Robert Marsham (cricketer)

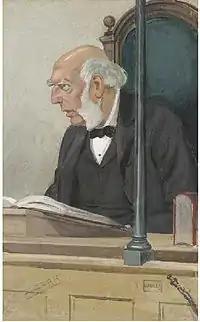
Caricature of Bullock-Marsham on the Bench, by "Spy" (Leslie Ward) in "Vanity Fair"

Robert Henry Bullock Marsham (3 September 1833 – 5 April 1913) was an English barrister and magistrate, known also as a cricketer, who made appearances for Oxford University and the Marylebone Cricket Club (MCC).